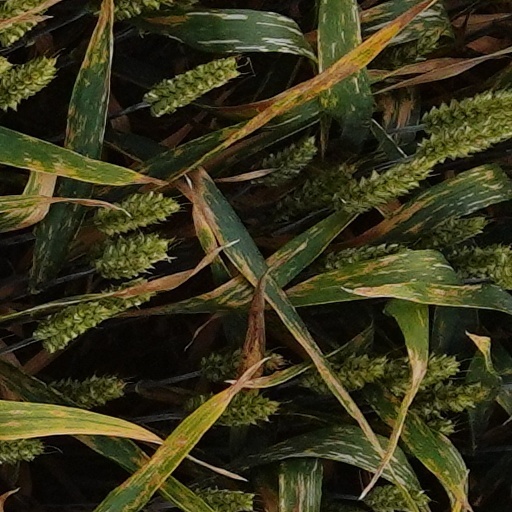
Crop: wheat